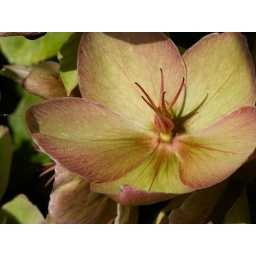
uninspiring apartment building behind ... but great taste in flowers -- it is a lenten rose